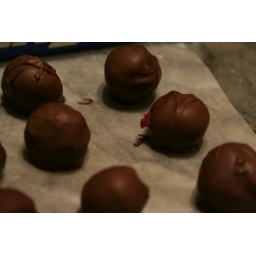
red velvet cake tries to escape when you encase it in molten chocolate